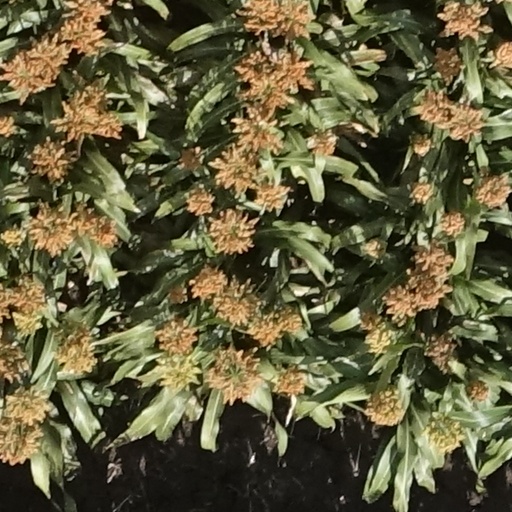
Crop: sorghum